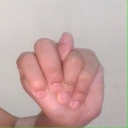
अक्षर: न